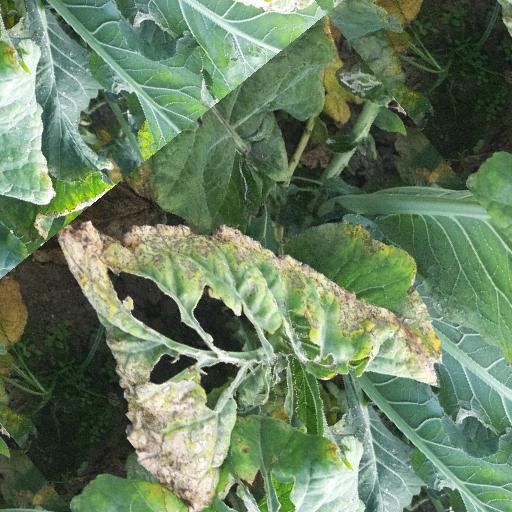
Label: Black Rot